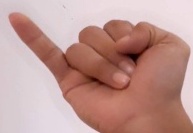
ASL sign: J